Answer in natural language. Considering the relative positions, is Doorway (marked A) to the left or right of sleek black flatscreen smart tv (marked C)? Choose between the following options: left or right
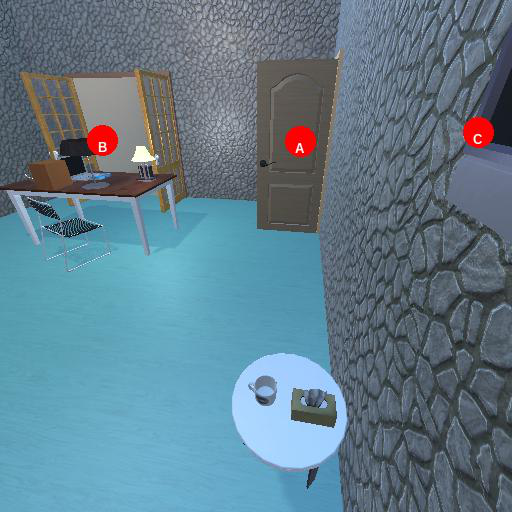
<answer>right</answer>